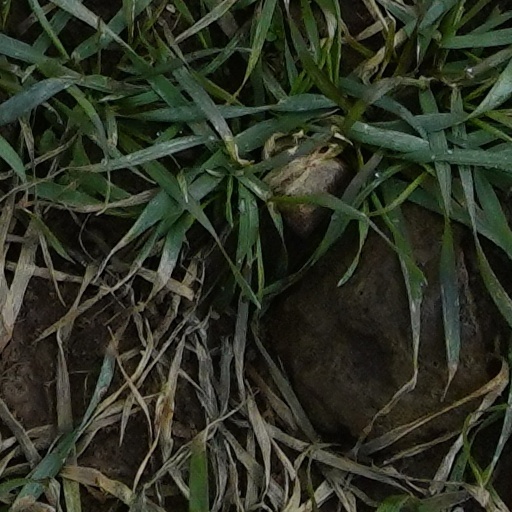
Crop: wheat